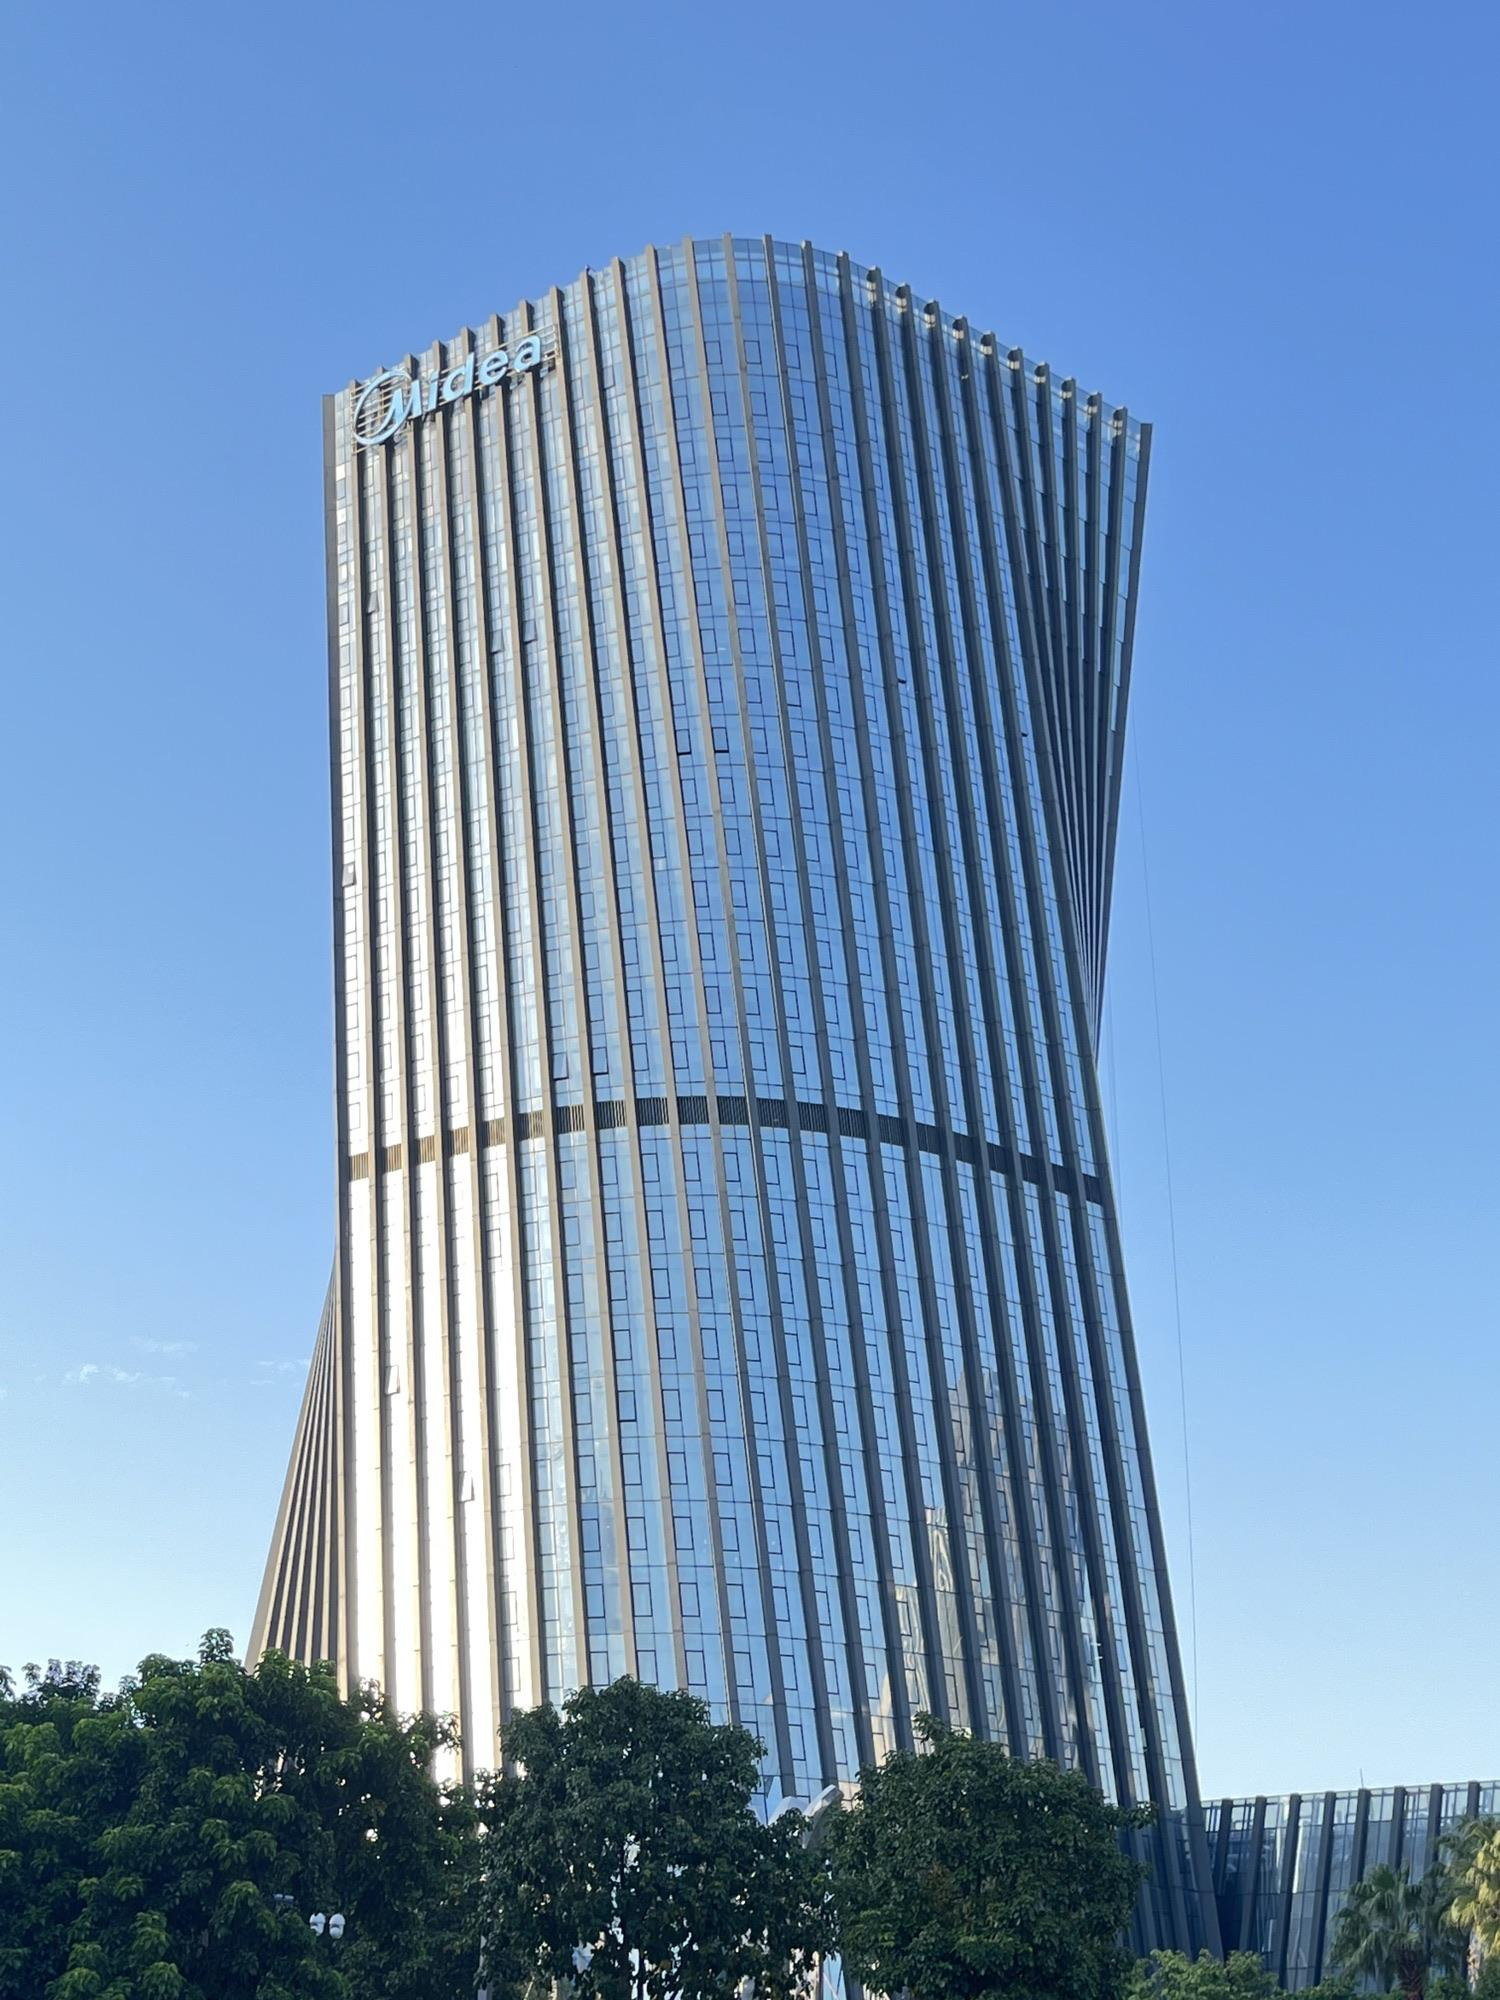
地标名称：美的总部大楼
所在城市：佛山市·顺德区